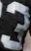
Number: 3